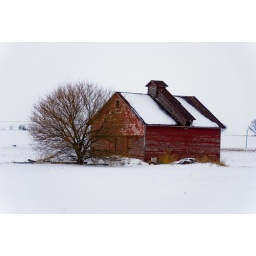
The original wooden shoot still adorns the roof of this old barn/crib in Morris, IL